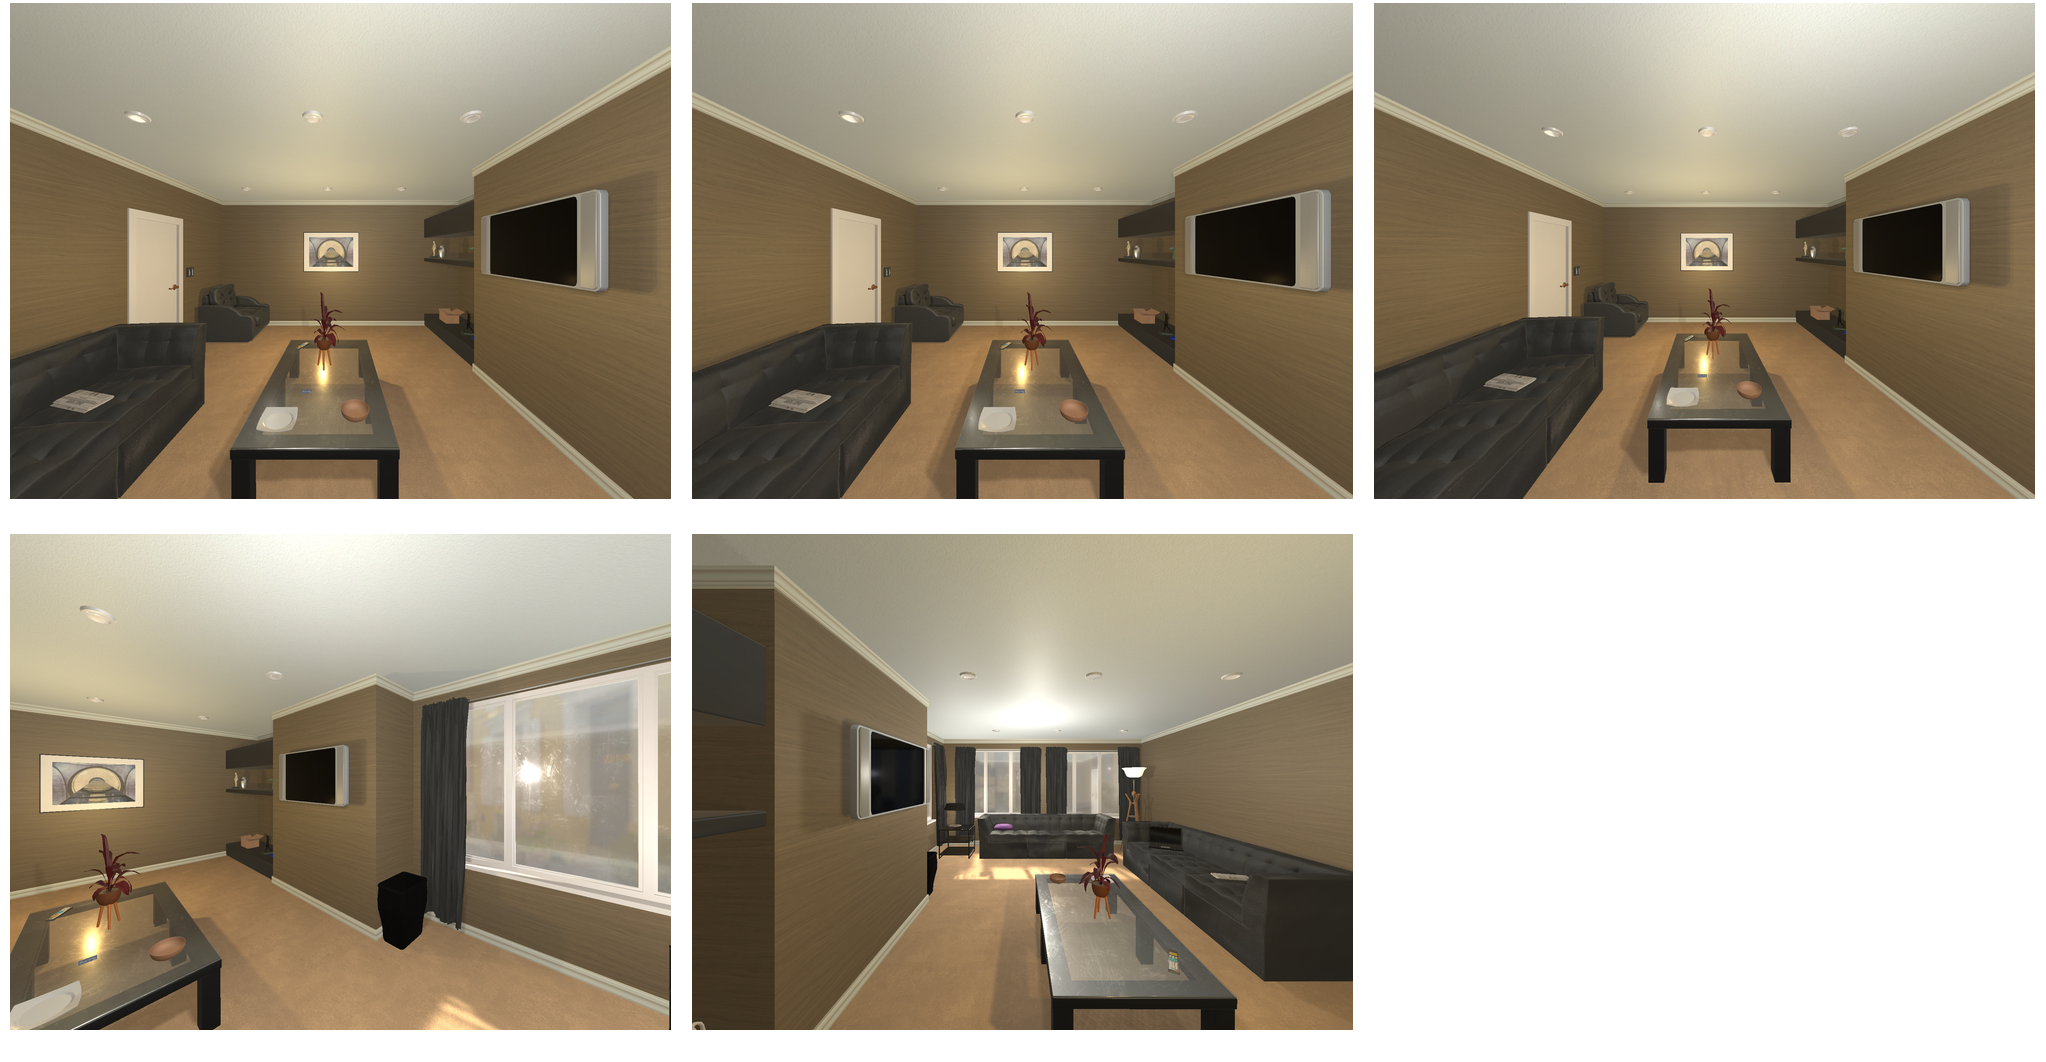Task instruction: Turn on the television.
Answer: {"task_instruction": "Turn on the television.", "nodes": ["remote control", "tv"], "edges": [{"functional_relationship": "control", "object1": "remote control", "object2": "tv", "spatial_relations": ["lower_than", "in_front_of", "left_of"], "is_touching": false}], "action_type": "press", "function_type": "device_control"}